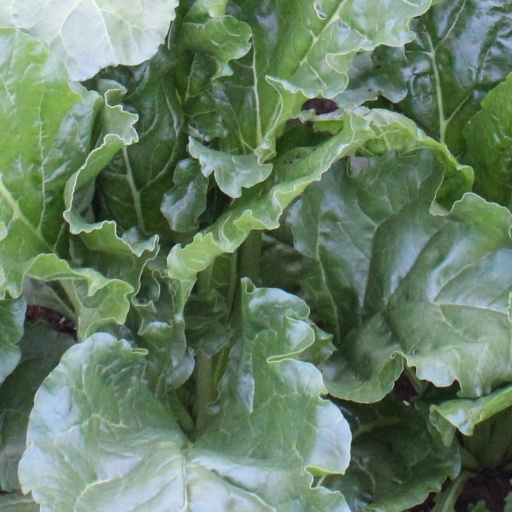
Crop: sugar beet